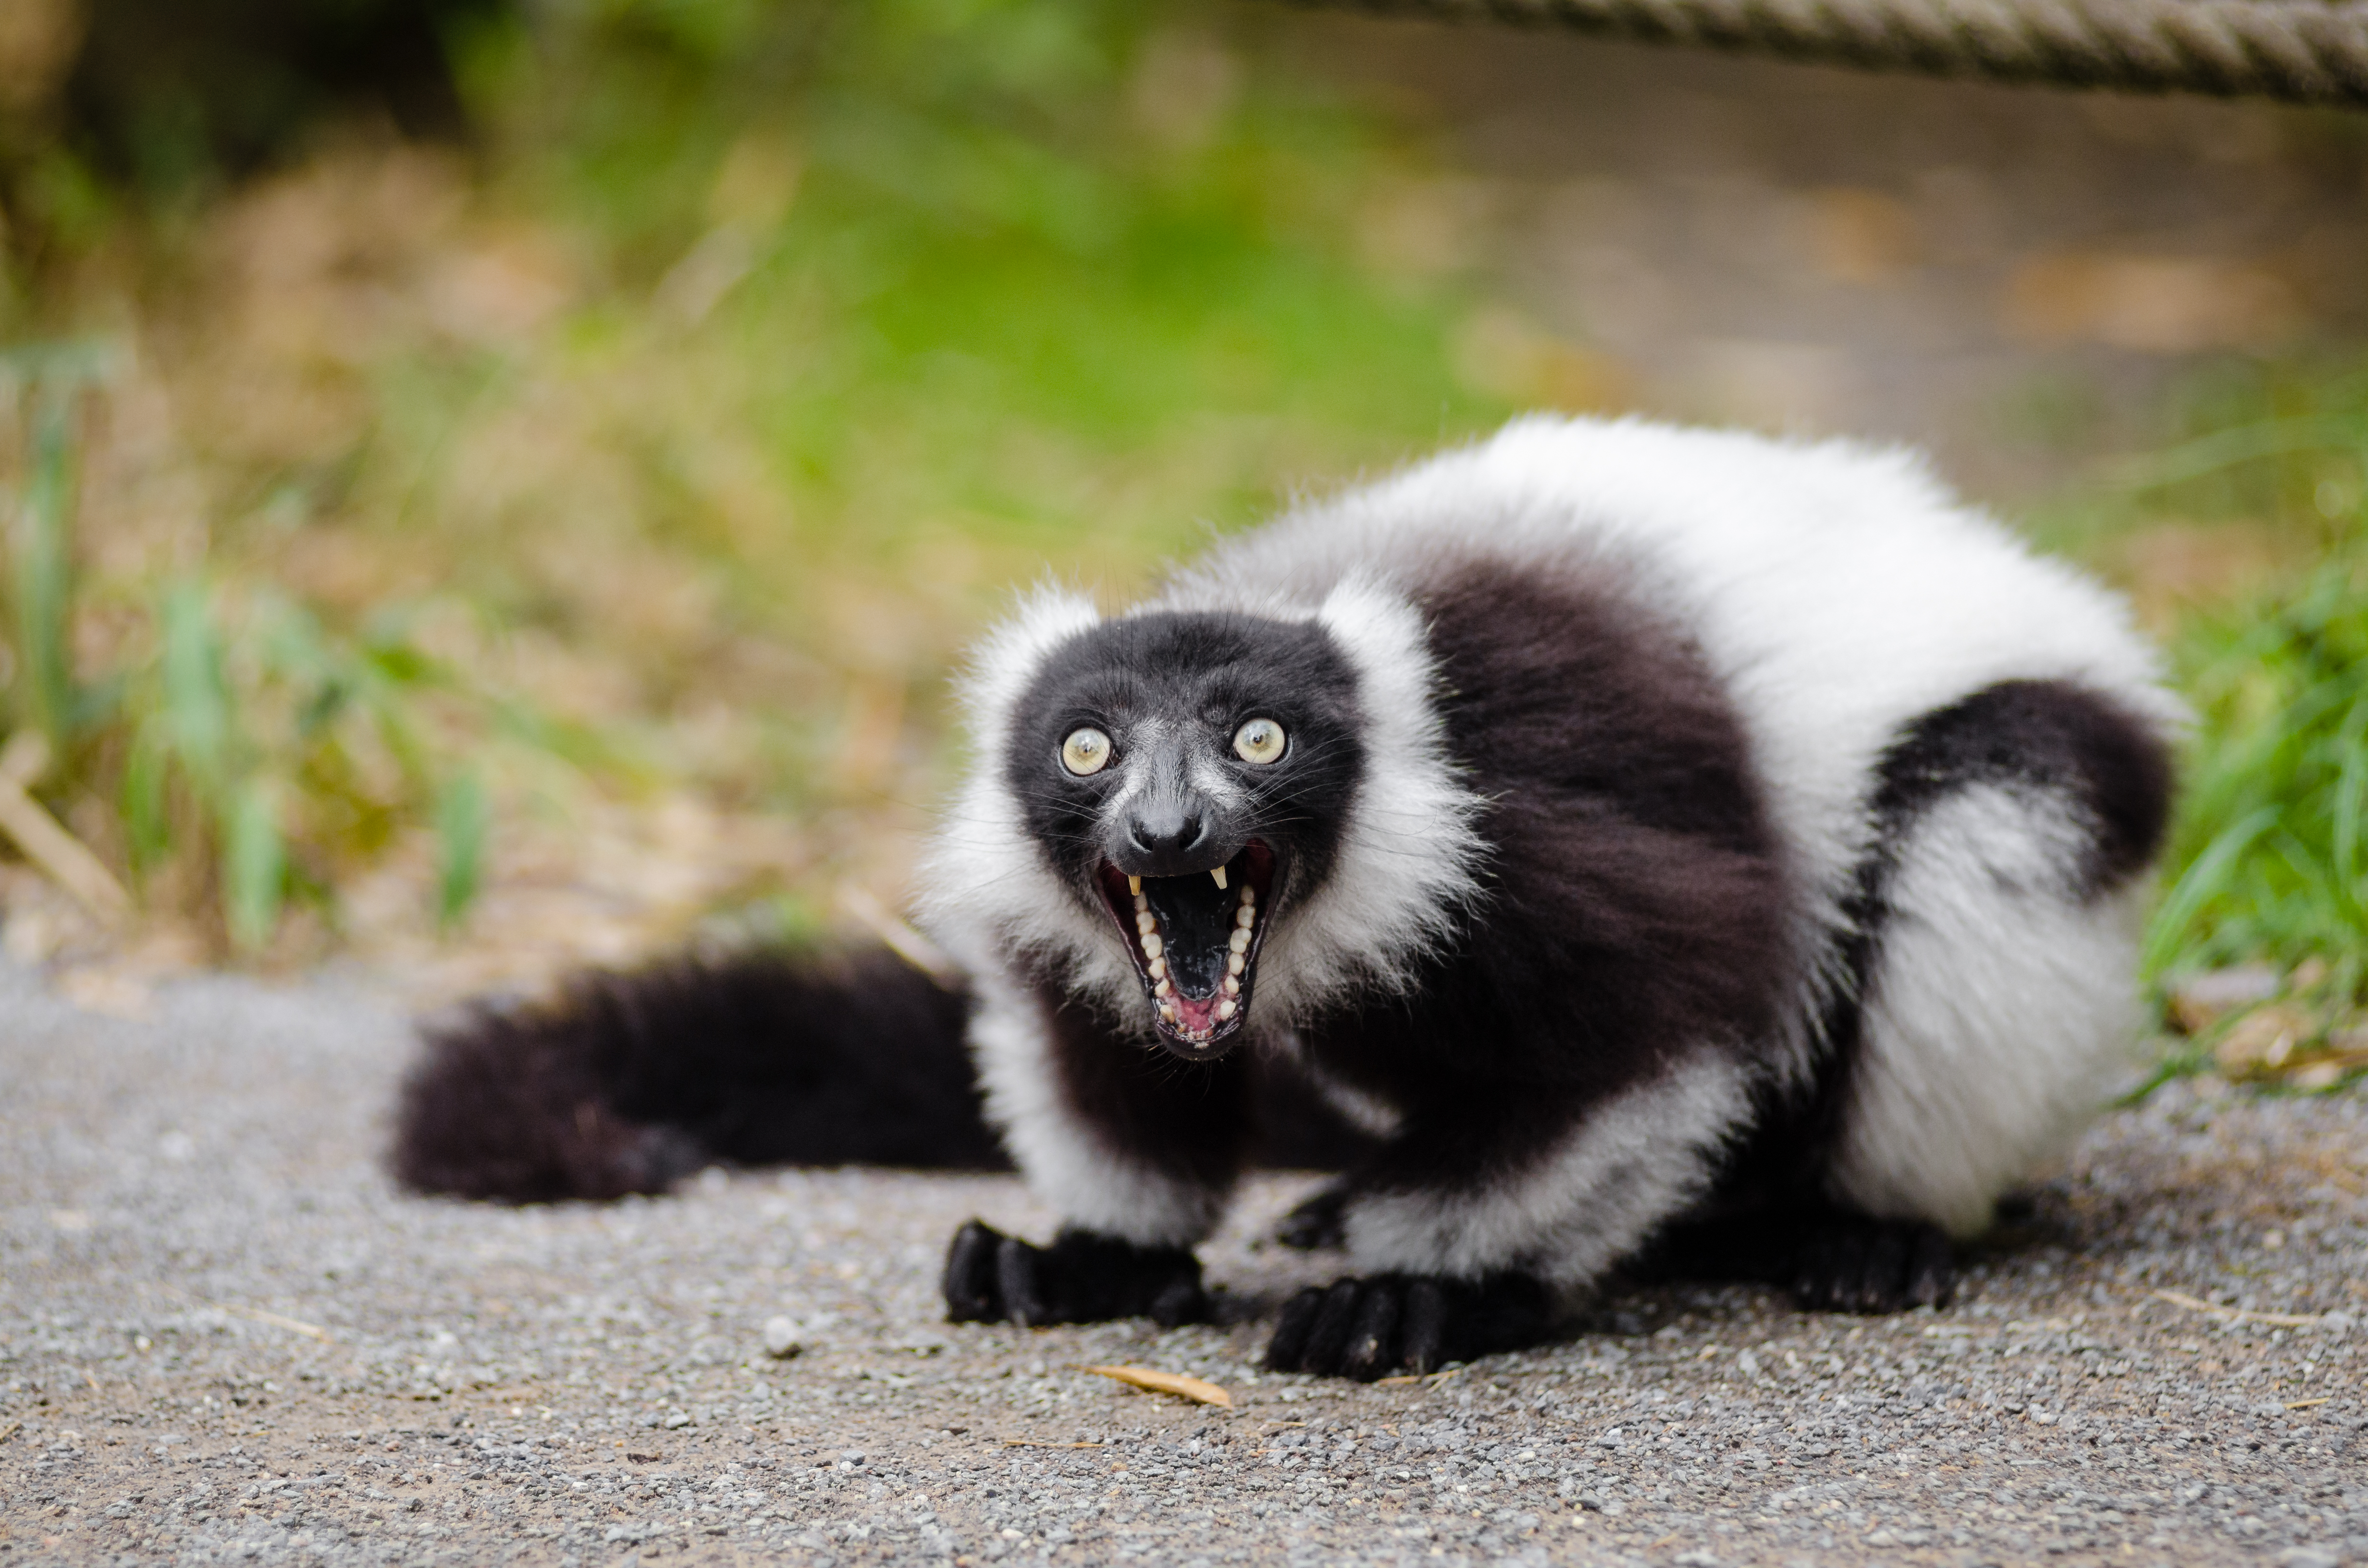
animal, wildlife, zoo, mammal, fauna, primate, madagascar, vertebrate, lemur, macaque, new world monkey